Empire of Trebizond

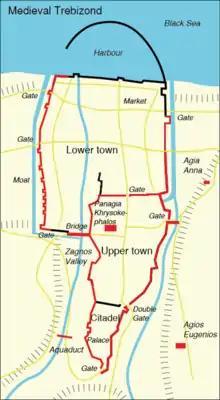
Fortification plan of Trebizond

The city of Trebizond was the capital of the theme of Chaldia, which according to the 10th century Arab geographer Abulfeda was regarded as being largely a Lazican port. Chaldia had already shown its separatist tendencies in the 10th and 11th centuries when it came under the control of a local leader named Theodore Gabras, who according to Anna Komnene regarded Trebizond and its hinterlands "as a prize which had fallen to his own lot" and conducted himself as an independent prince. The Byzantine Emperor Alexios I Komnenos confirmed him as governor of Chaldia but kept his son at Constantinople as a hostage for his good conduct.